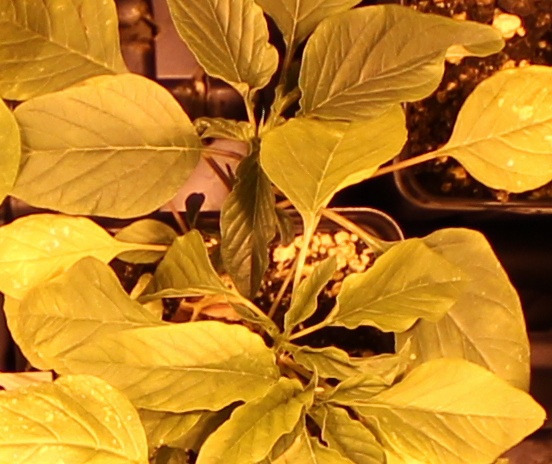
Label: Palmer Amaranth